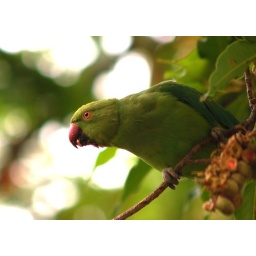
We've been having a lot of these visitors on a tree in front of our house lately.